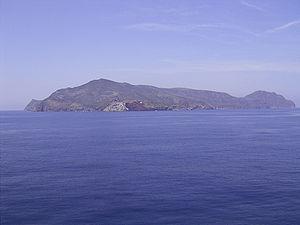
Capraia est une des îles de l'archipel toscan en mer Tyrrhénienne, entre la côte italienne et la Corse. Sa superficie est de 19 km² et sa population de 335 habitants. Rattachée à la province de Livourne, elle ne compte qu'une commune, Capraia Isola.
Le phare de Punta del Ferraione or phare de Capraia est un phare actif situé à l'extrémité sud de l'île de Capraia sur la commune de Capraia Isola, dans la région de Toscane en Italie. Il est géré par la Marina Militare.